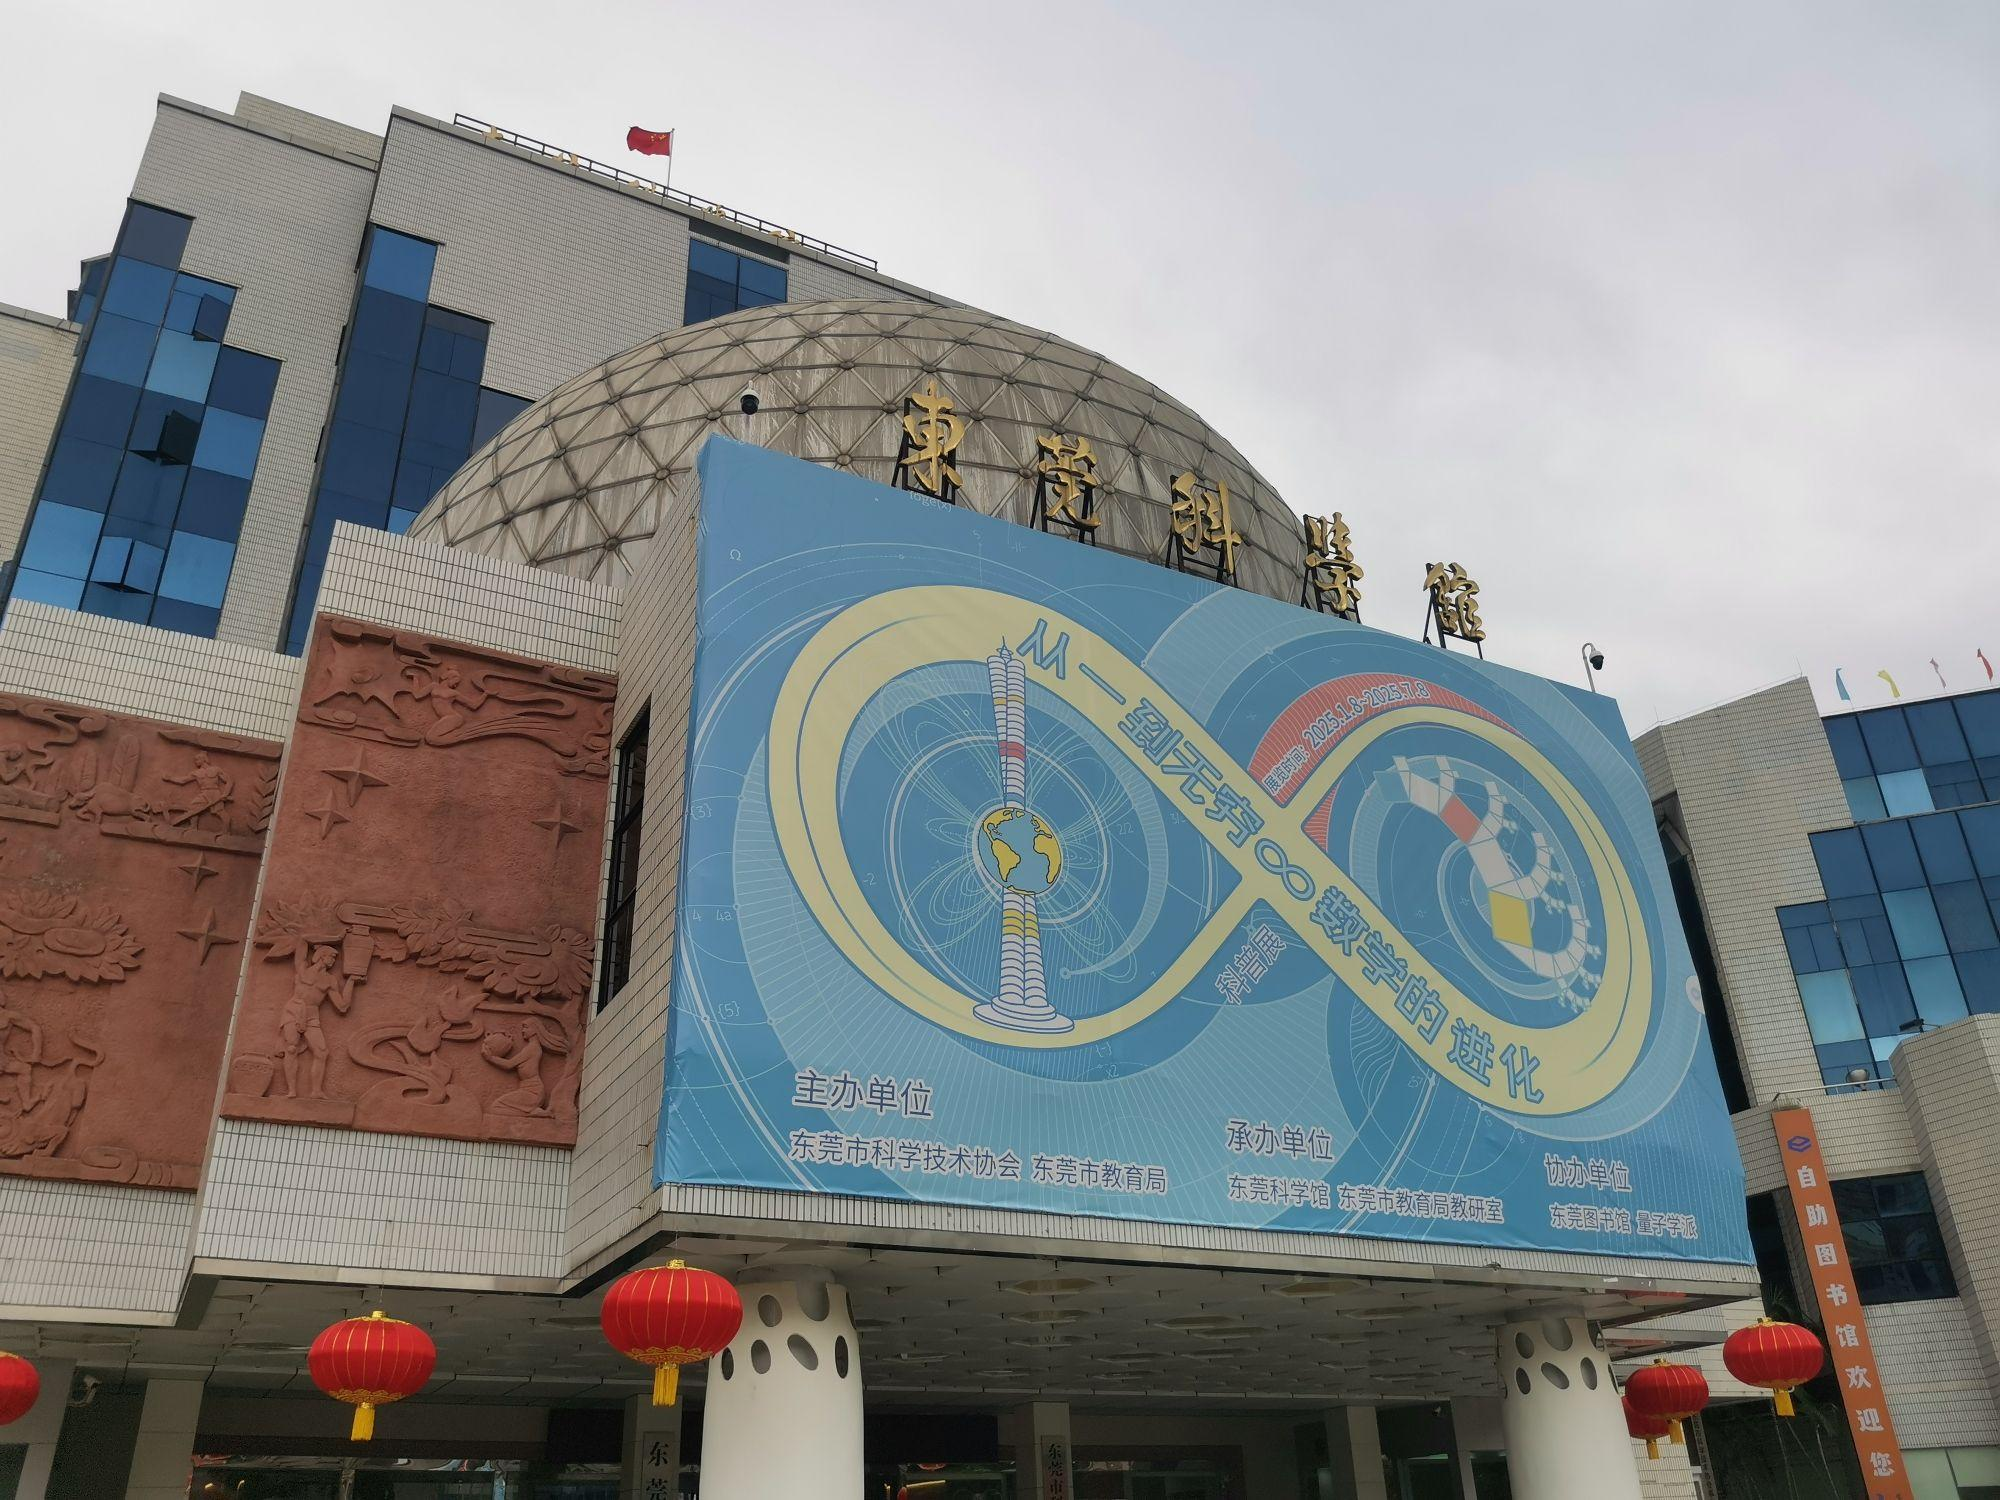
地标名称：东莞科学馆